Human–robot interaction

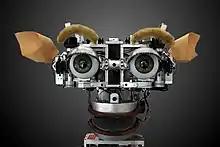
Kismet can produce a range of facial expressions.

Robots are artificial agents with capacities of perception and action in the physical world often referred by researchers as workspace. Their use has been generalized in factories but nowadays they tend to be found in the most technologically advanced societies in such critical domains as search and rescue, military battle, mine and bomb detection, scientific exploration, law enforcement, entertainment and hospital care.